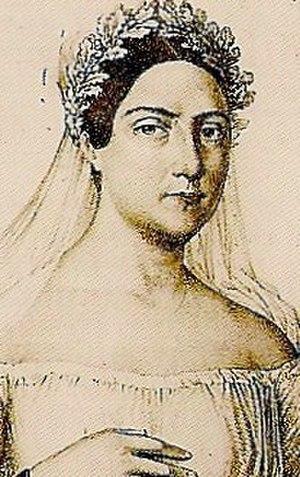
Giovanna Rossi-Caccia est une chanteuse lyrique et soprano d’origine catalane et italienne.